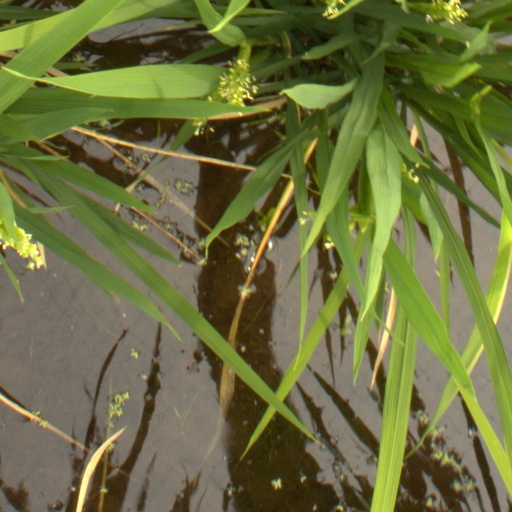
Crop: rice